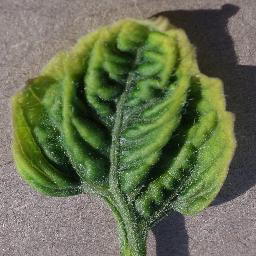
Label: Tomato___Tomato_Yellow_Leaf_Curl_Virus